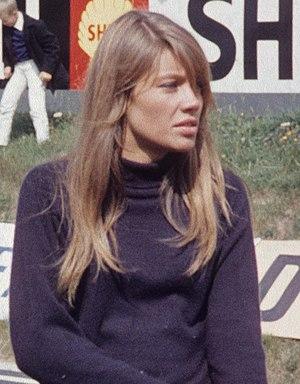
La chanteuse (et ici actrice) française Françoise Hardy lors du tournage du film Grand Prix, sur le circuit de Charade, en août 1966.